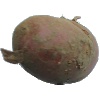
Label: red_potato